Makrany

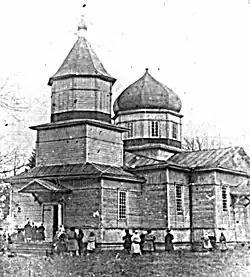
Local church in the early 20th century

The village was located in the Brześć Litewski Voivodeship of the Polish–Lithuanian Commonwealth until the Third Partition of Poland in 1795, when it was annexed by Russia. Following World War I, Mokrany was part of reborn Poland, within which it was administratively located in the Polesie Voivodeship.